Kalingga kingdom

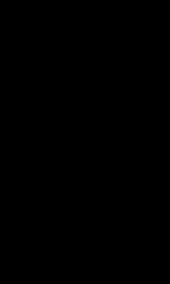
Image of person from Kalingga/Java (大闍婆國), from the Complete Classics Collection of Ancient China by Chen Menglei

The Chinese sources come from China and date back to the Tang dynasty. In book 222 of the "New history of the T’ang dynasty", it is stated that: "Ka-ling" (訶陵) is also called Djava (阇婆), it is situated in the southern ocean, at the east of Sumatra and at the west of Bali. At its south it has the sea and towards the north lies Cambodia (真臘, Chenla).